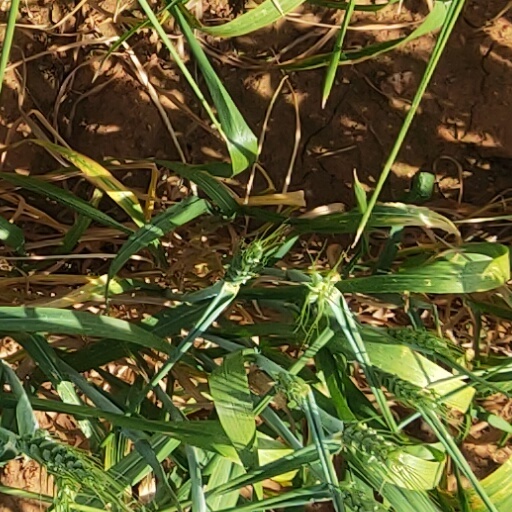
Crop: wheat